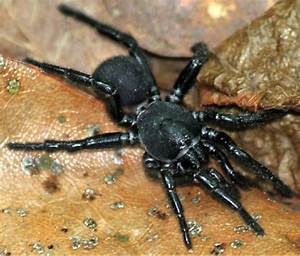
Label: ragno